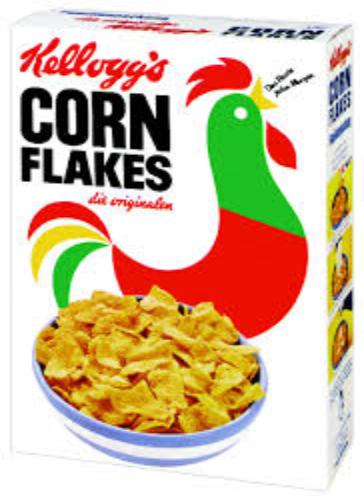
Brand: Corn Flakes
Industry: Food